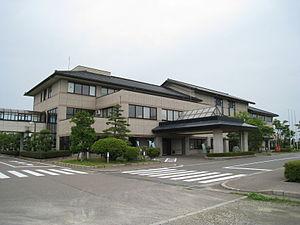
Tagami est un bourg du district de Minamikanbara, dans la préfecture de Niigata au Japon.